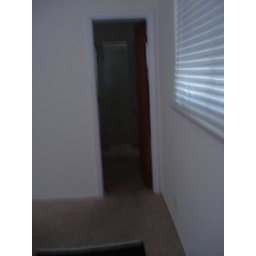
Door to 3/4 bath in master bedroom